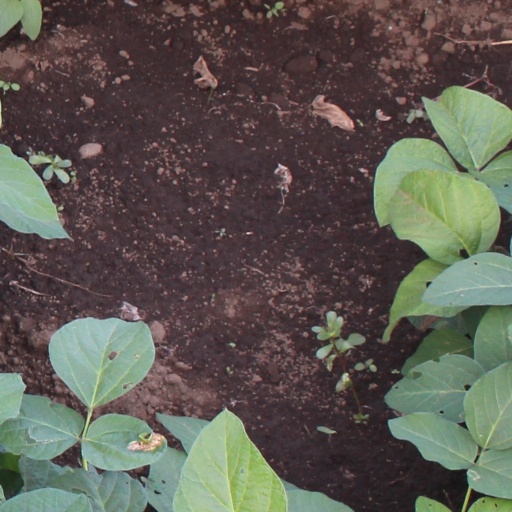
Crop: soybean